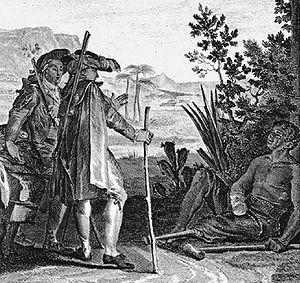
Pierre-Charles Baquoy, né à Paris le 27 juillet 1759, mort le 4 février 1829, est un dessinateur et graveur français, qui a notamment collaboré au Journal des dames et des modes.